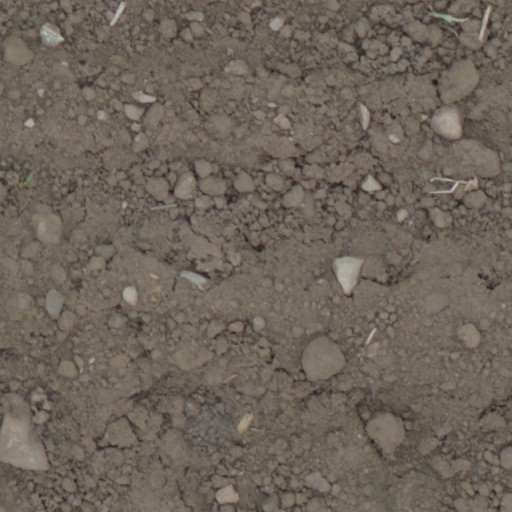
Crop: wheat